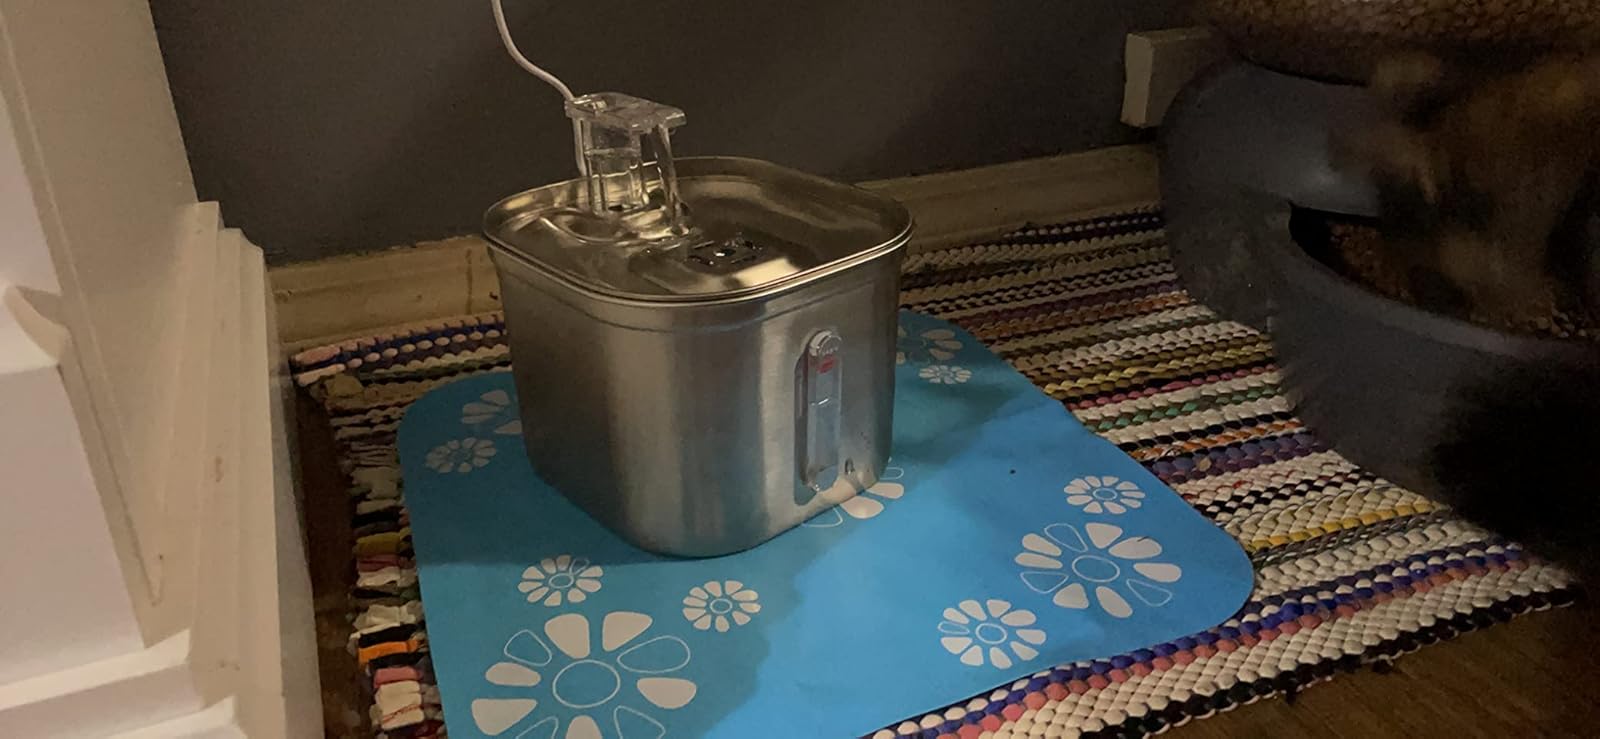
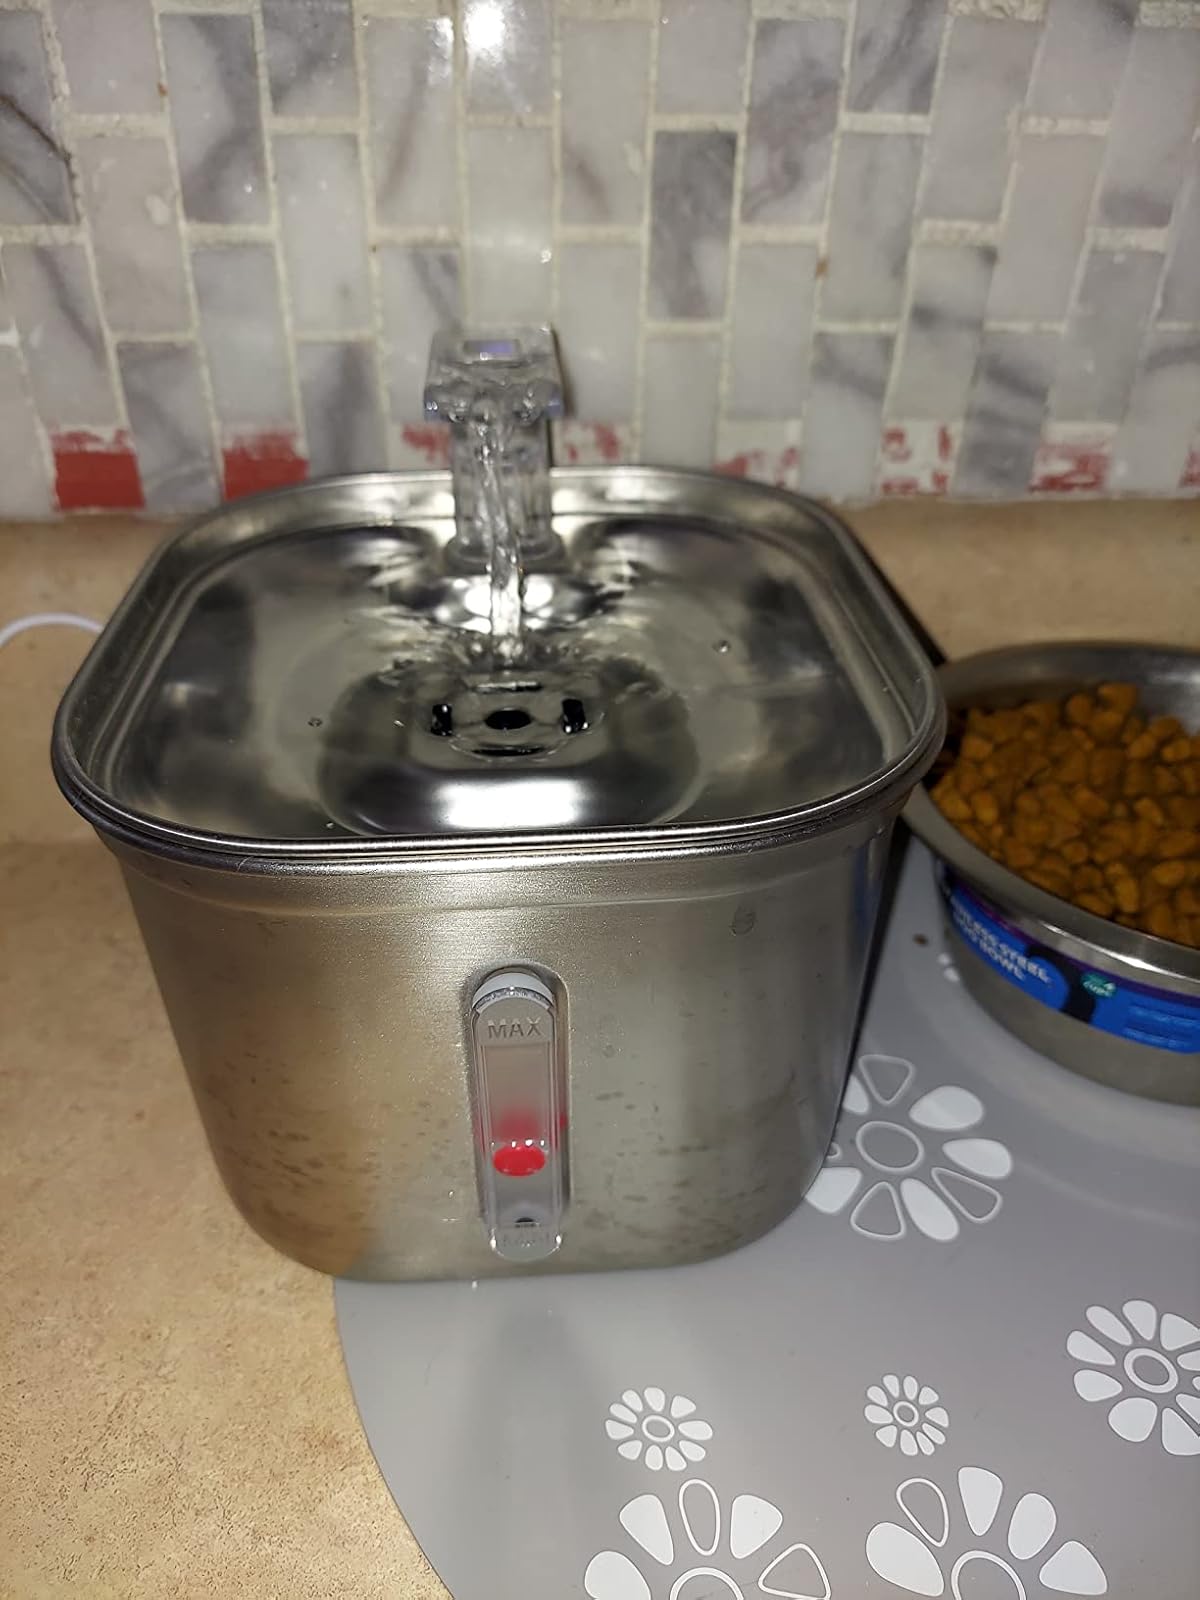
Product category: items_bowl
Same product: yes